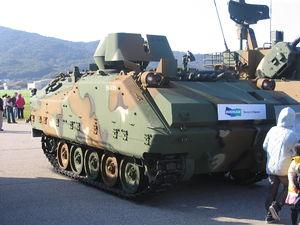
Doosan est un conglomérat sud-coréen, un chaebol, spécialisé dans les bâtiments et travaux publics, l'armement et l'industrie lourde. Doosan s'est spécialisé dans des secteurs similaires à Alstom, Siemens et General Electric, qui sont ses principaux concurrents.